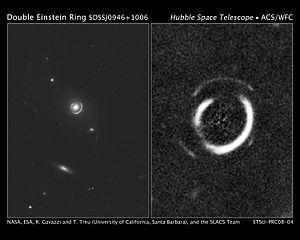
SDSS J0946+1006 est une lentille gravitationnelle peu commune se composant de trois galaxies distantes respectivement de trois, six et onze milliards d'années-lumière de la Terre.
En astronomie, un anneau d'Einstein est un cas particulier de mirage gravitationnel. Il est le résultat de la déformation en forme d'anneau ou d'arc d'une source lumineuse qui passe à travers une lentille gravitationnelle formée par un corps céleste extrêmement massif, comme une galaxie ou un trou noir. Pour qu'un anneau d'Einstein soit visible, il faut que l'observateur, la lentille ainsi que la source se trouvant derrière la lentille soient parfaitement alignés et que l'observateur soit assez près du point où se forme l'image de l'objet.